Hiroyuki Kanai

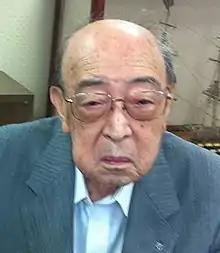
Kanai Hiroyuki in 2011

Kanai's father was a wealthy Japanese businessman and at the age of five he began his first stamp collection. At 13, he intensified his hobby and while in university founded two stamp collecting clubs. His first degree was in engineering at Nihon University after which he studied political economy at Waseda University. He then worked for the textile machinery factory founded by one of his grandfathers. Later, he became president of a number of companies such as the Kanai Heavy Industry Co.